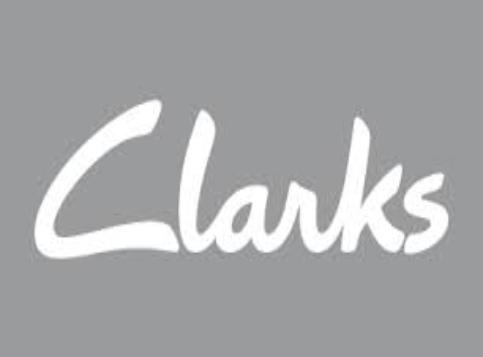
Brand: Clarks
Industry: Clothes